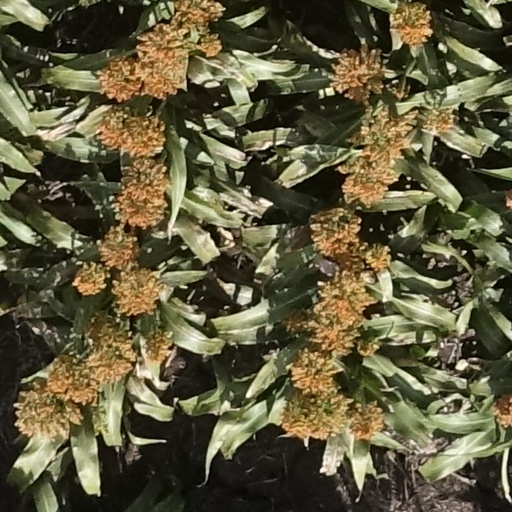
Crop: sorghum